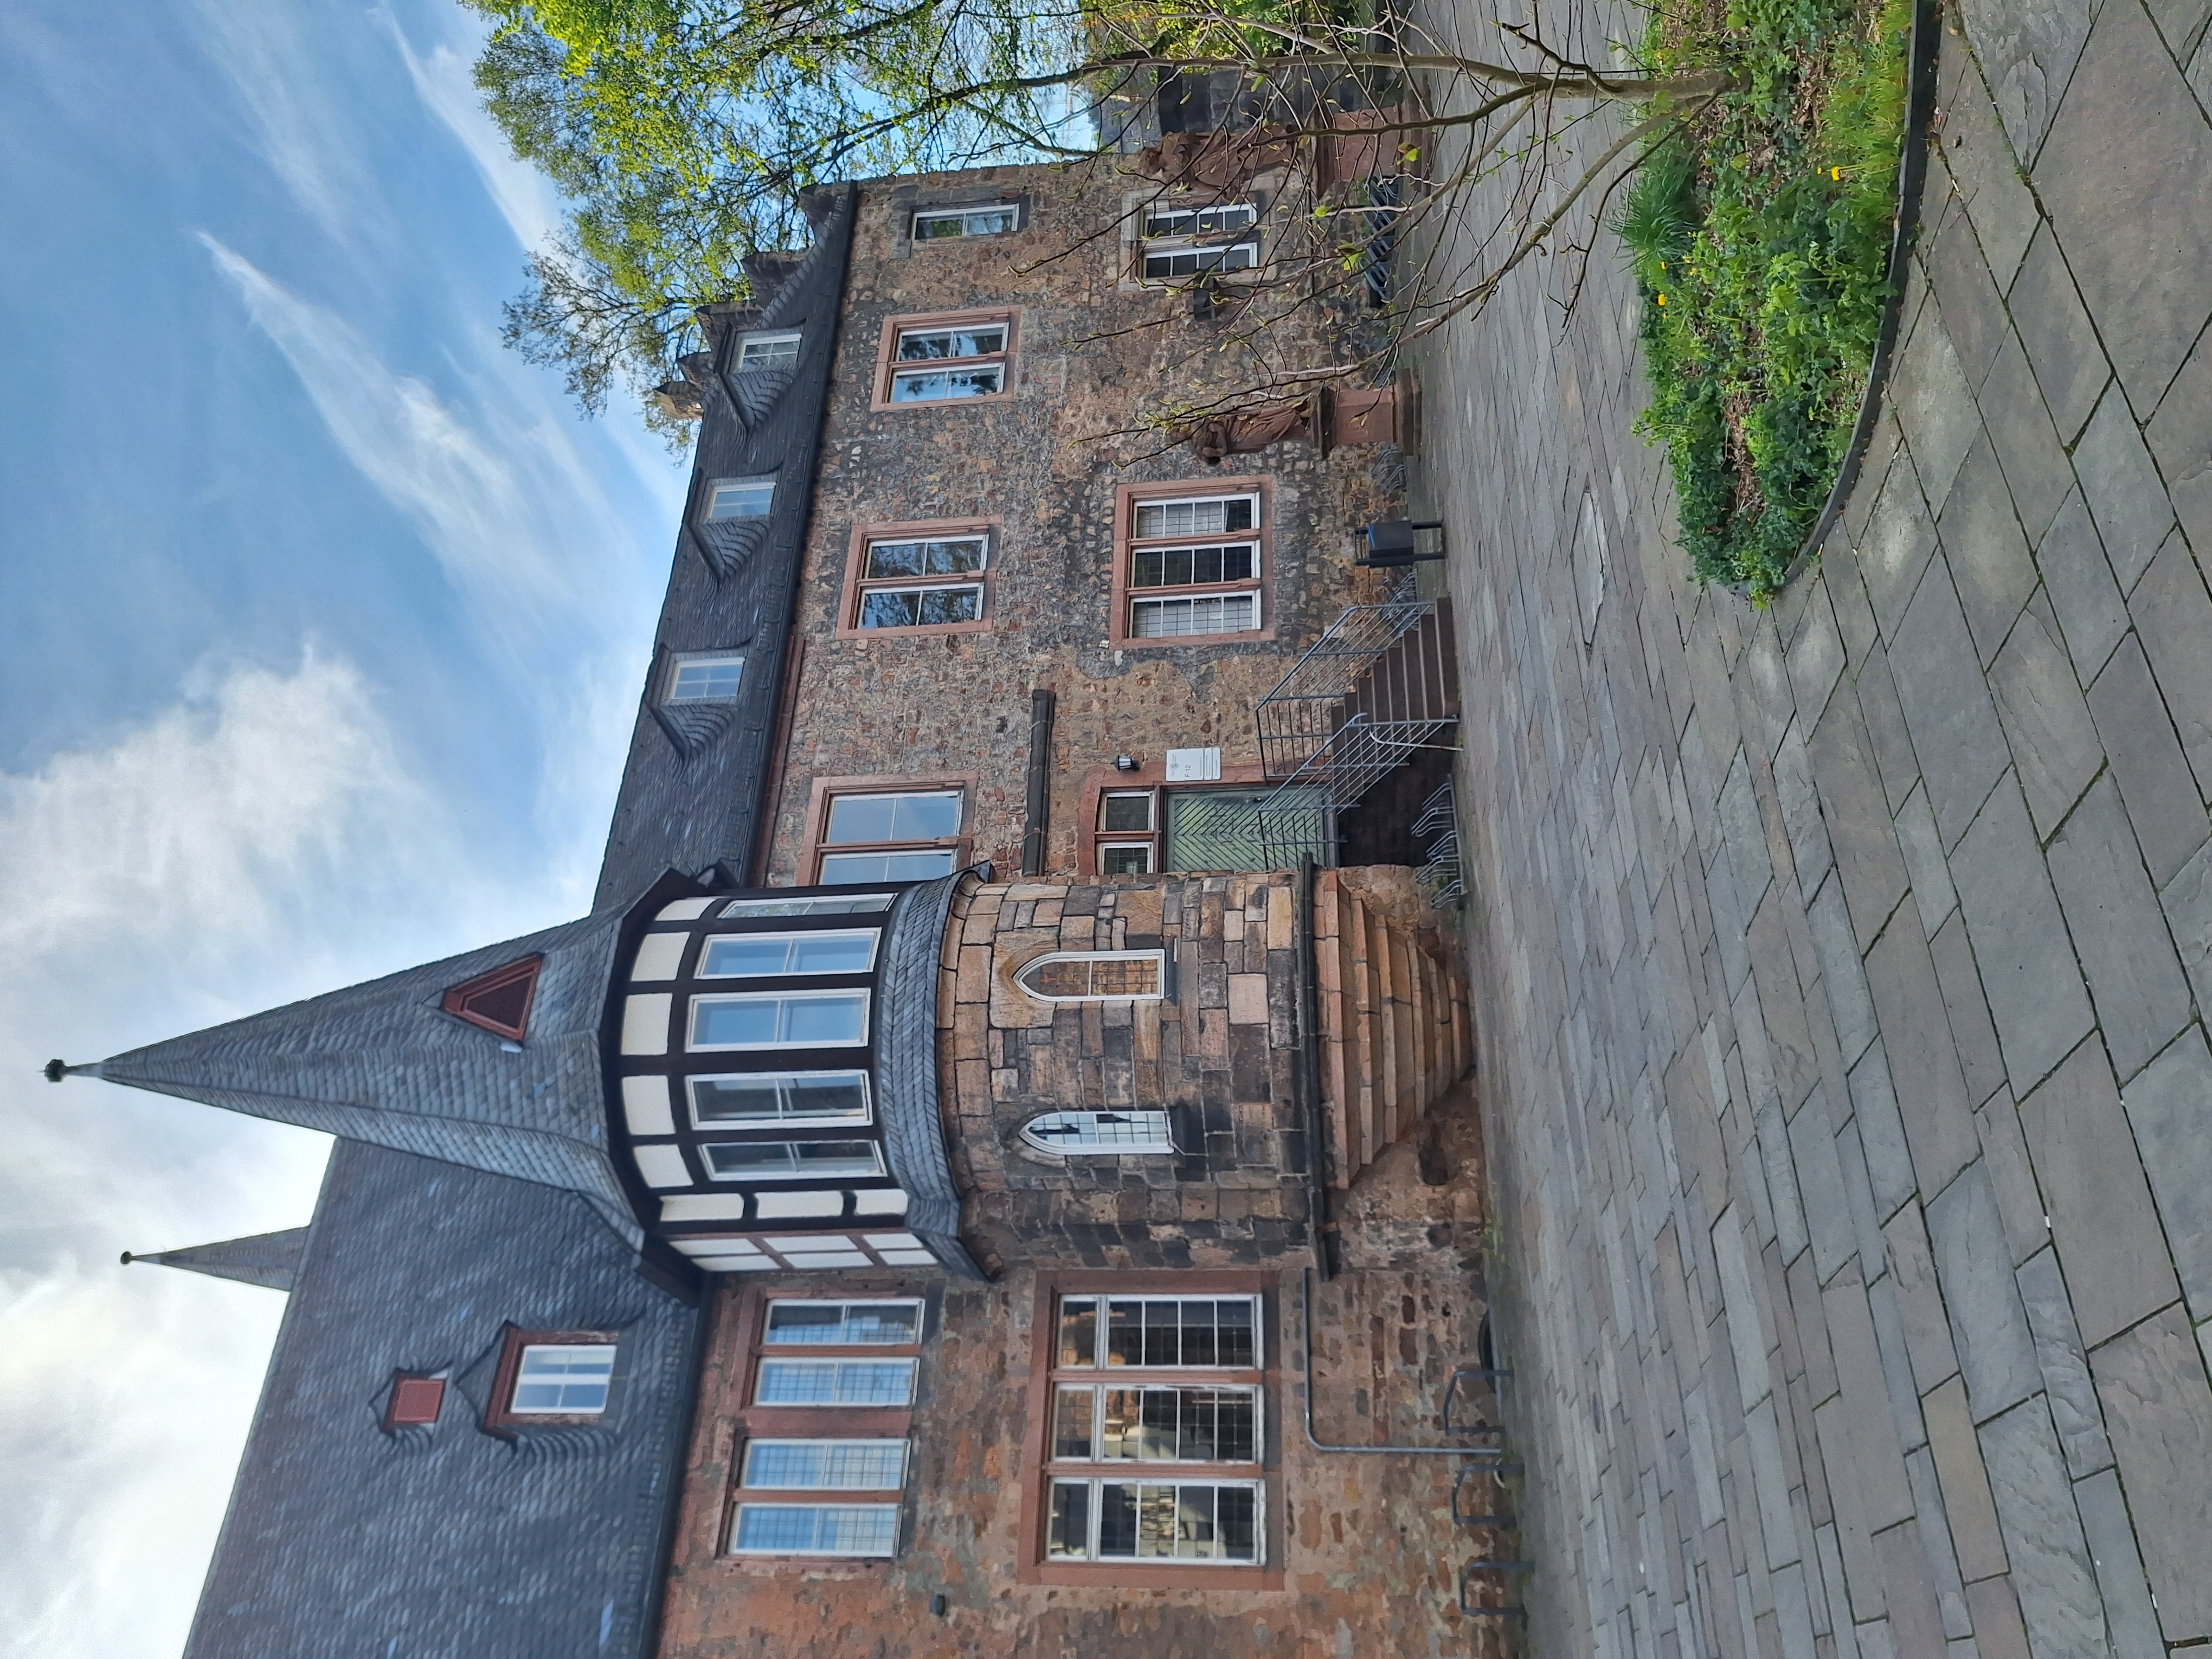
Building: Deutschhausstraße 10, Deutches Haus, Fachbereich Geographie